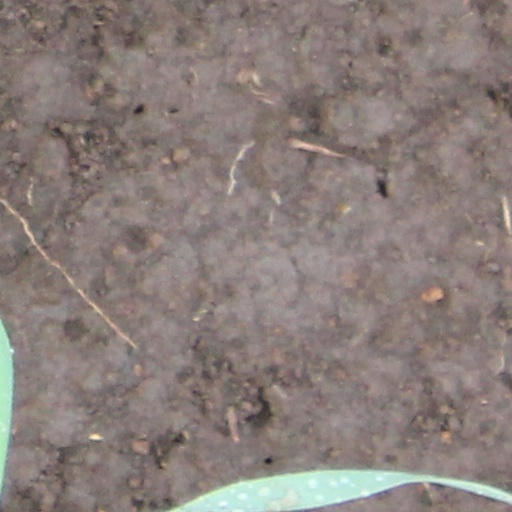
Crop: wheat